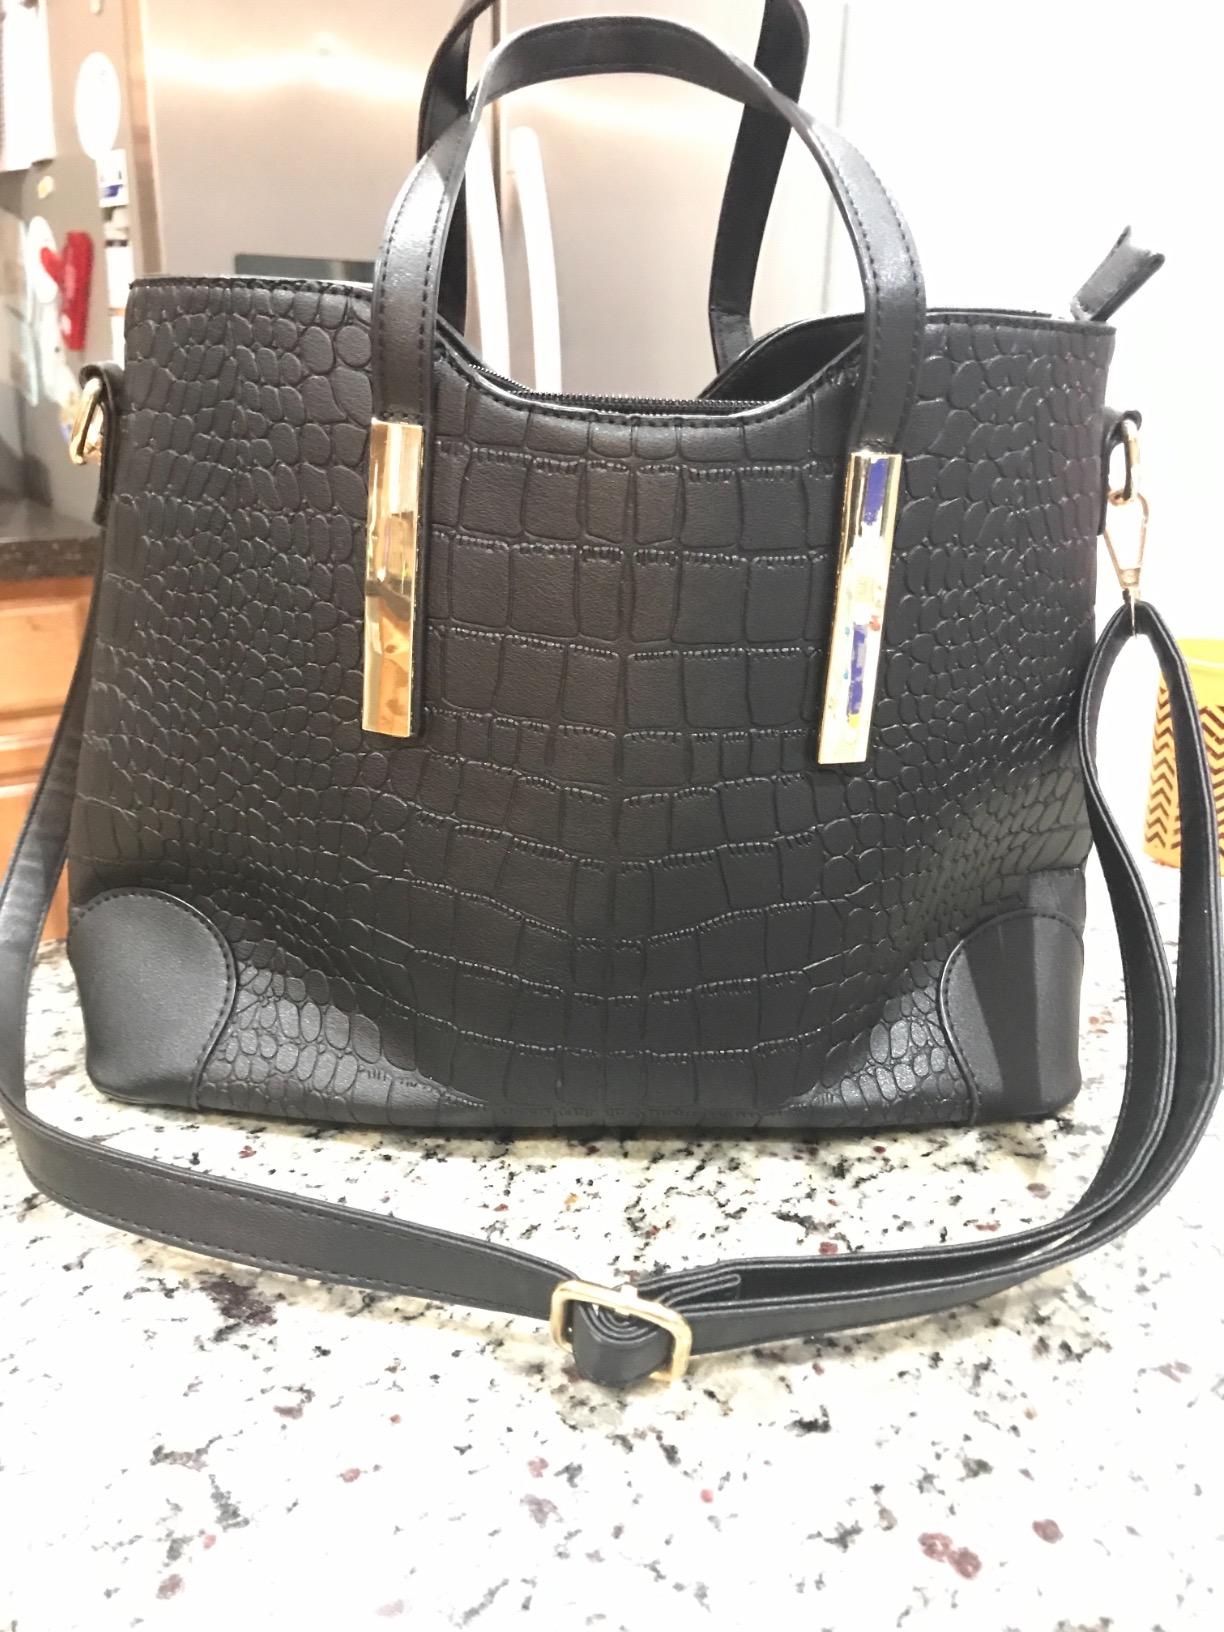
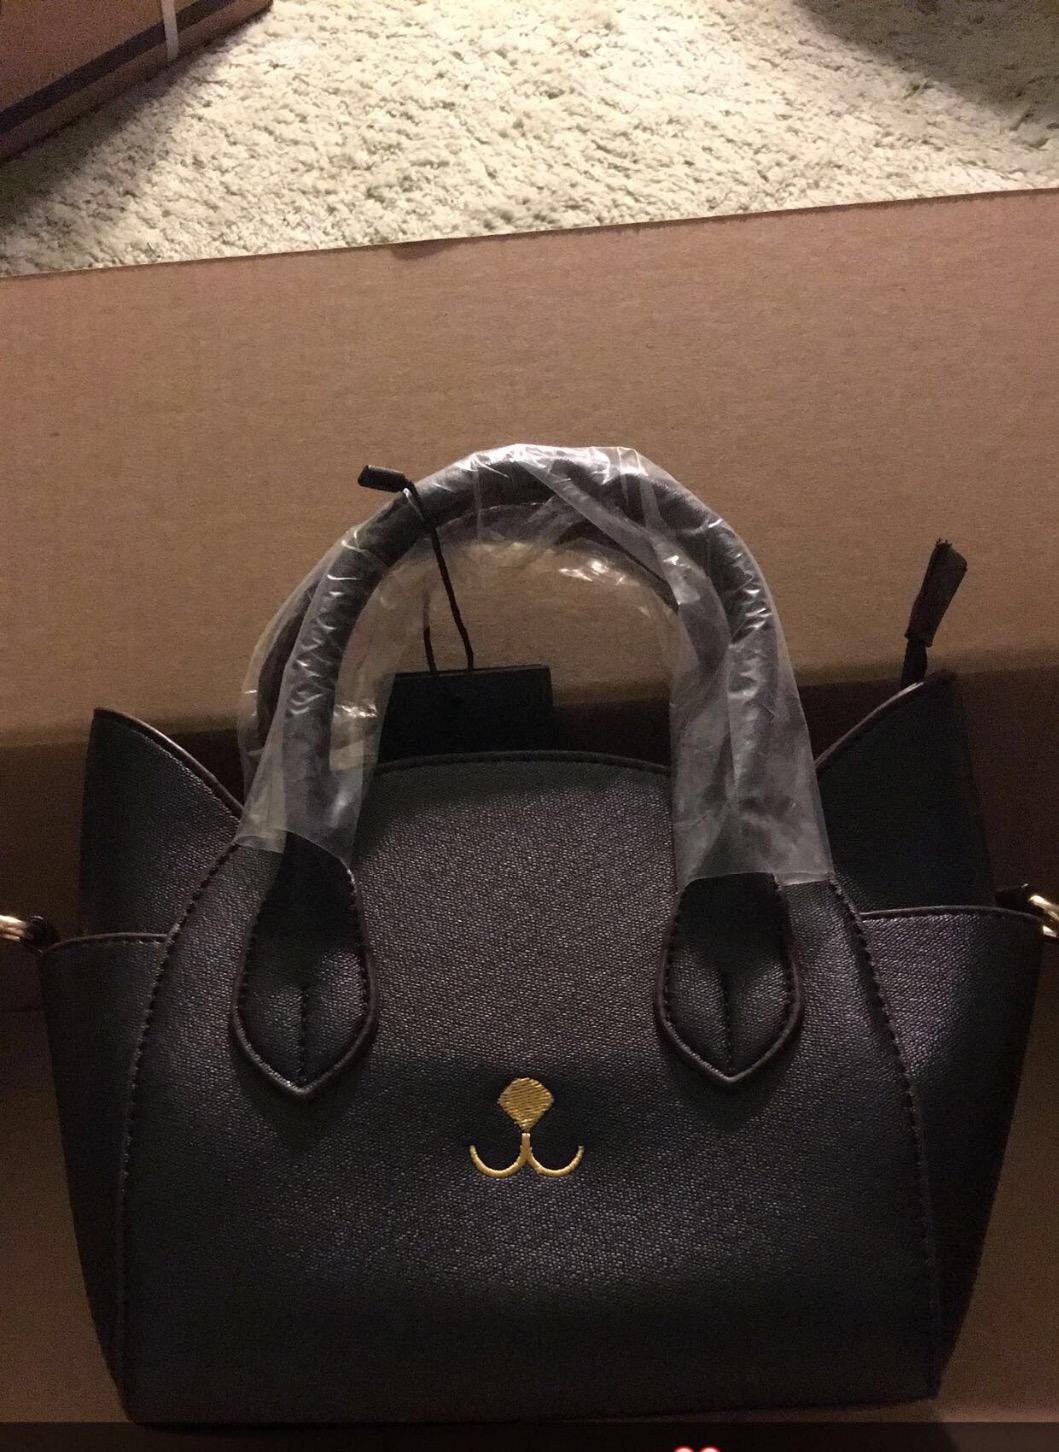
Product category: accessories_handbag
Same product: no